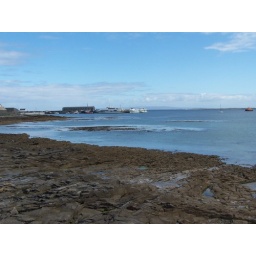
silver water ending in blue sky